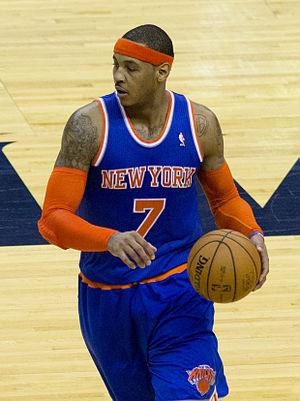
Les Knicks de New York sont une franchise américaine de basket-ball évoluant dans la National Basketball Association, basée dans l’arrondissement de New York à Manhattan. Elle est détenue par la holding Cablevision. Les Knicks concourent au sein de la NBA en tant que membre de la Division Atlantique de la Conférence Est. L’équipe joue ses matchs à domicile au Madison Square Garden, une salle qu’ils partagent avec les Rangers de New York de la Ligue nationale de hockey. Ils sont l’une des deux équipes de la NBA situées à New York; l’autre équipe étant les Nets de Brooklyn. Aux côtés des Celtics de Boston, les Knicks sont l’une des deux équipes originales de la NBA encore situées dans leur ville d’origine.